Question: Please indicate a possible affordance area of the chair that can be used for sitting
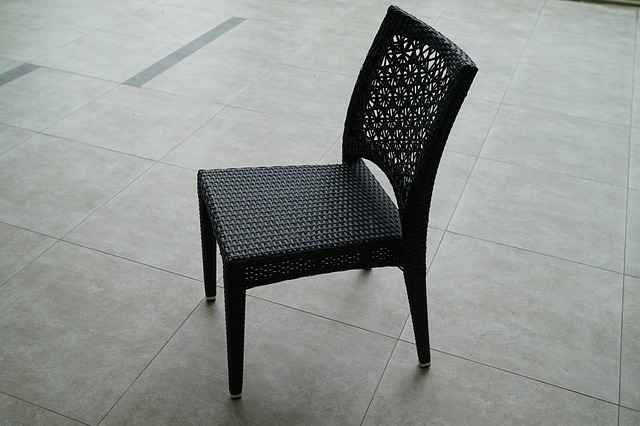
Answer: [209, 164, 406, 261]